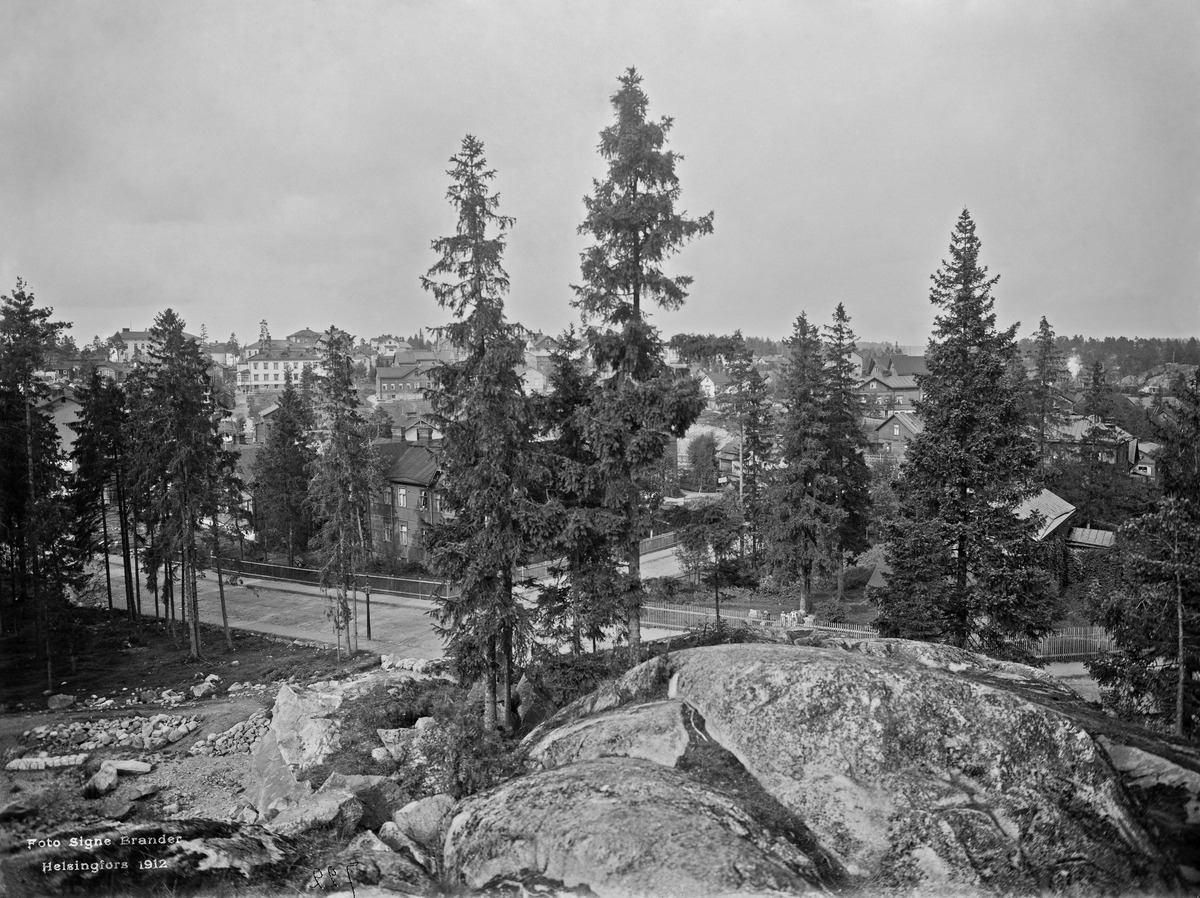
Näköala Pasilan huvila-alueelle
sisällön kuvaus: Näköala Pasilan huvila-alueelle.  Etualalla Maistraatinkadun ja Martankadun risteys. mustavalkoinen
Kuvaaja: Brander, Signe, valokuvaaja
Ajankohta: kuvausaika 1912
Paikka: Suomi, Uusimaa, Helsinki, Länsi-Pasila Helsinki
Aiheet: puurakennukset, kalliot